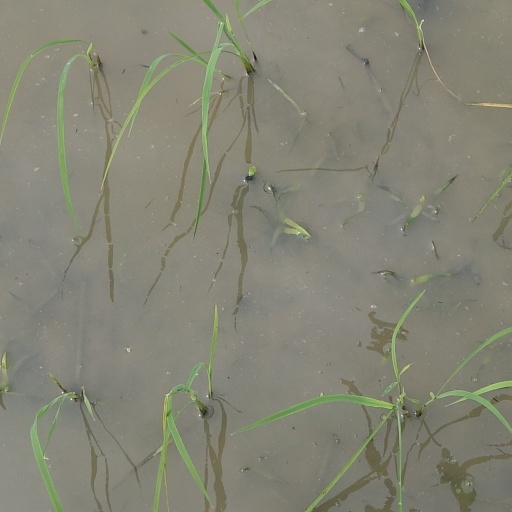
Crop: rice